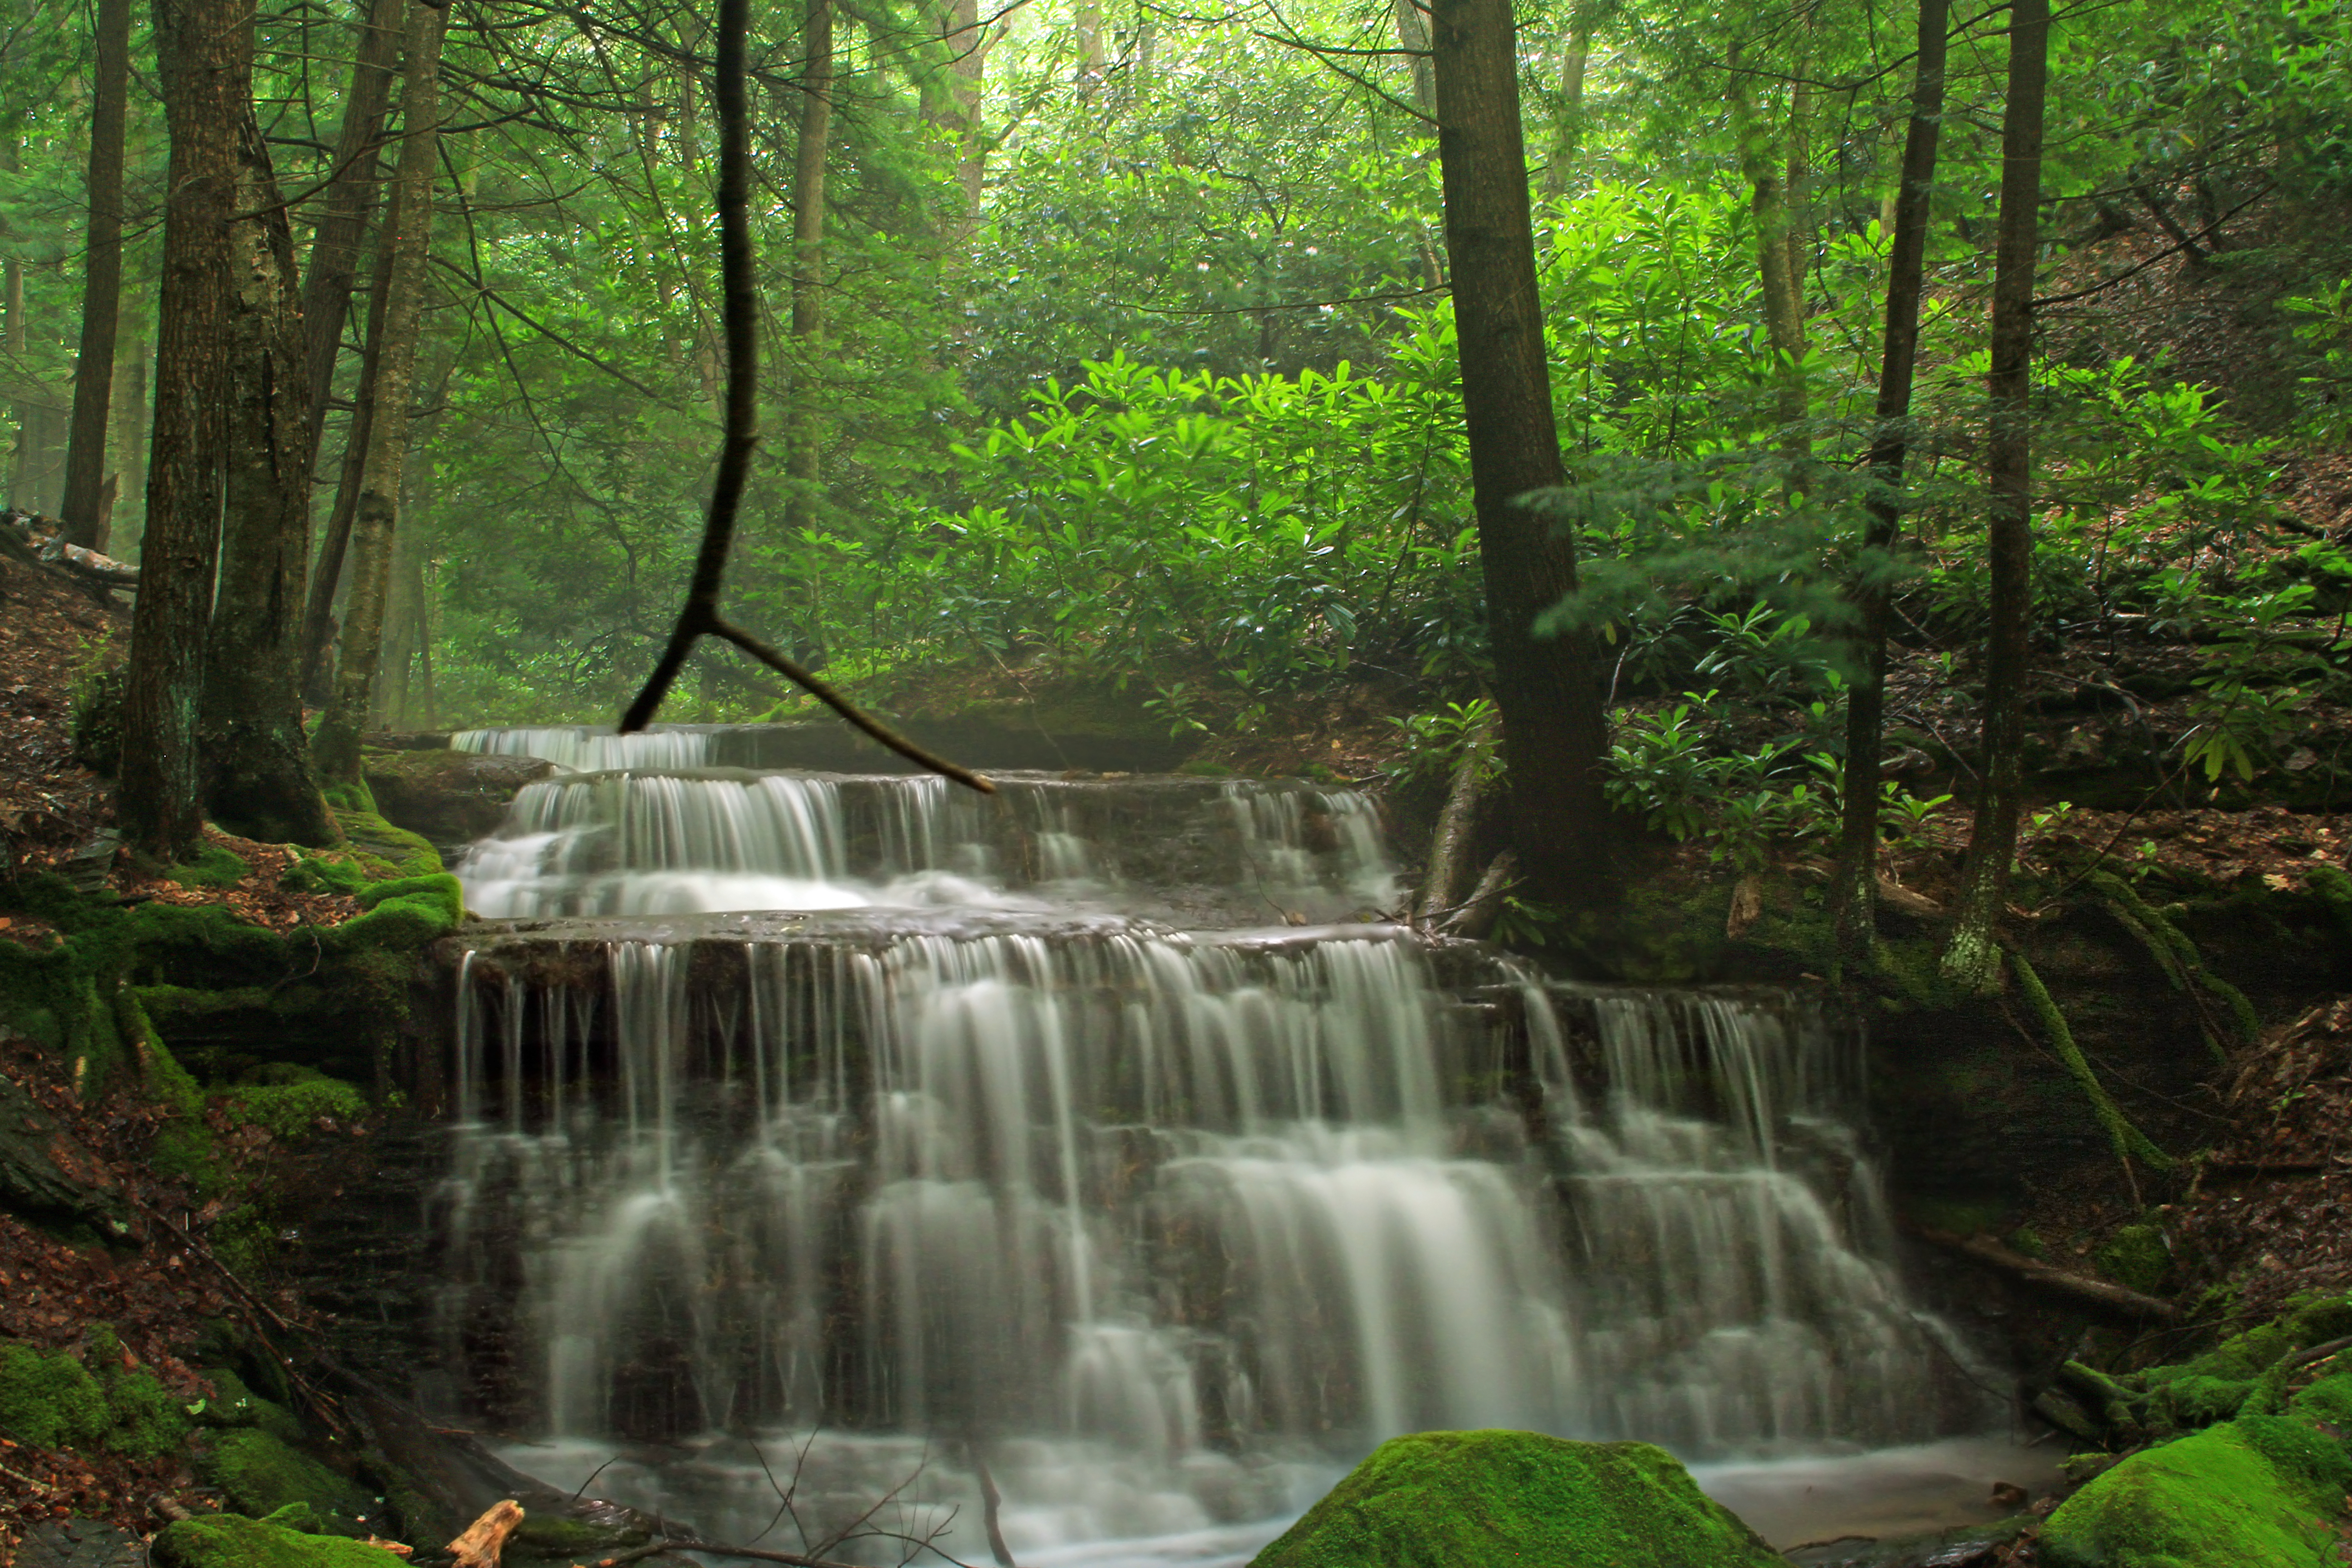
forest, waterfall, creek, hiking, summer, moss, stream, jungle, body of water, trees, rocks, creativecommons, coniferous, rainforest, falls, clintoncounty, pennsylvaniawilds, hemlocks, easternhemlocks, tsugacanadensis, lowlight, ravine, cascades, pennsylvania, sproulstateforest, centrecounty, chuckkeipertrail, yostrun, yostrunloop, yostruntrailloop, rhododendron, yostrunfalls, wasserfall, woodland, habitat, water feature, ecosystem, watercourse, nature reserve, state park, old growth forest, natural environment